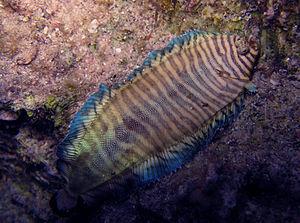
Soleichthys est un genre de poissons plats de la famille des Soleidae.
Les Soleidae constituent une famille de poissons marins de l'ordre des Pleuronectiformes. Elle regroupe des espèces généralement appelées soles.